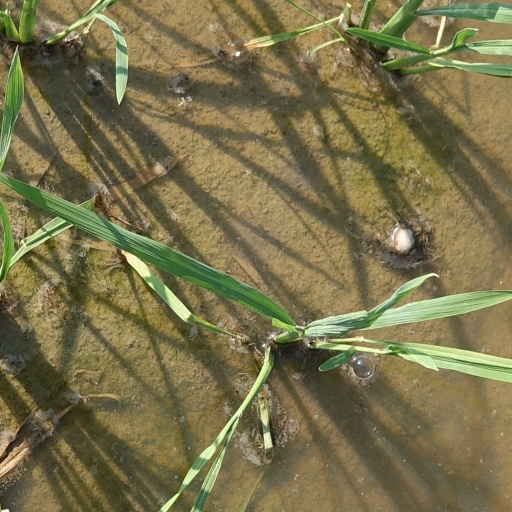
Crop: rice